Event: Nepal Earthquake
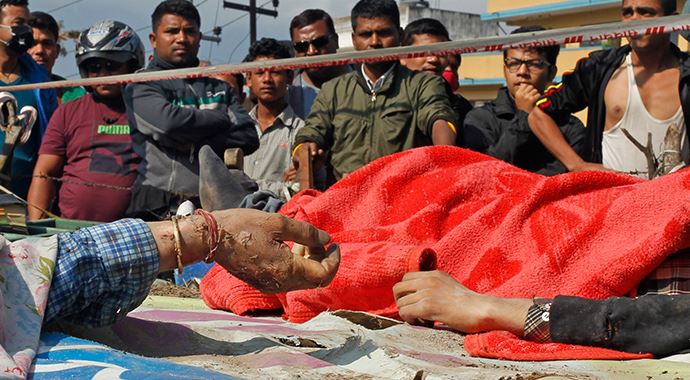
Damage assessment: no_damage